Brickell

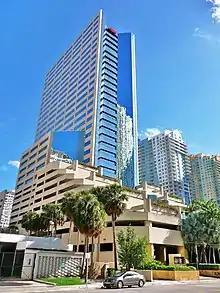
Aon Benfield Inc., a company in Brickell within the 1001 Brickell Bay Tower

Miami-Dade County Public Schools operates area public schools: